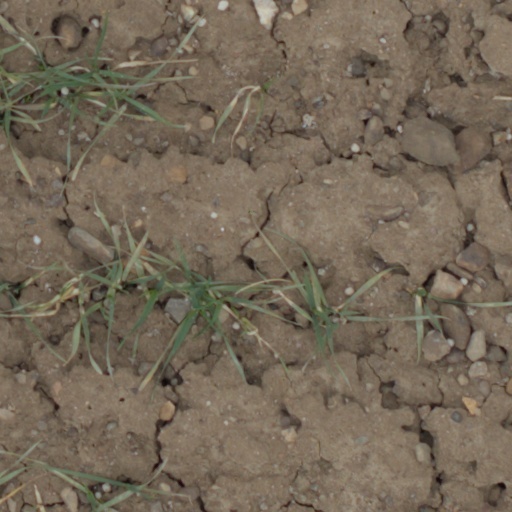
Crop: wheat